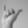
ASL letter: Y